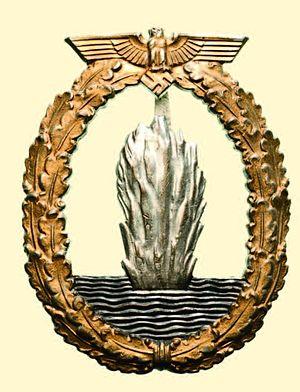
L'insigne de combat des mouilleurs de mines, chasseurs de sous-marins et escorteurs, est une décoration militaire allemande du Troisième Reich. Elle fut créée le 31 août 1940 par l'amiral Raeder pour récompenser les personnels des mouilleurs de mines, chasseurs de sous-marins et escorteurs.